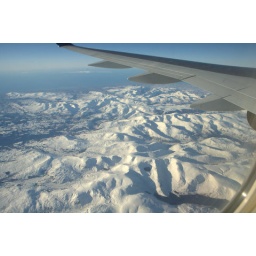
Britain in snow seen from the skies Manchester to Iceland flight ,view from the plane window